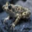
Label: frog